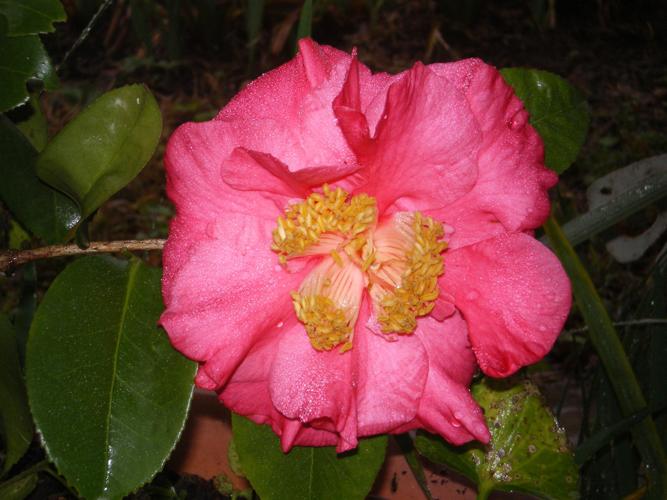
Label: camellia